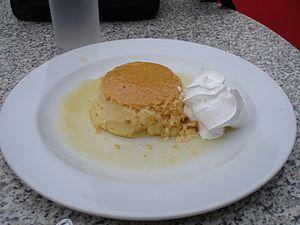
La cuisine croate est une cuisine hétérogène qu'il convient de diviser en plusieurs régions, chacune ayant ses traditions culinaires caractéristiques. La cuisine de l'intérieur de la Croatie est caractérisée par l'influence des cultures des nations voisines et utilise des épices telles que le poivre noir, le paprika ou l'ail. La région côtière, en revanche, a reçu l'influence méditerranéenne de la France ou de l'Italie et utilise plutôt de l'huile d'olive et des épices telles que le romarin, la sauge, l'origan, le clou de girofle, le laurier ou la noix de muscade.